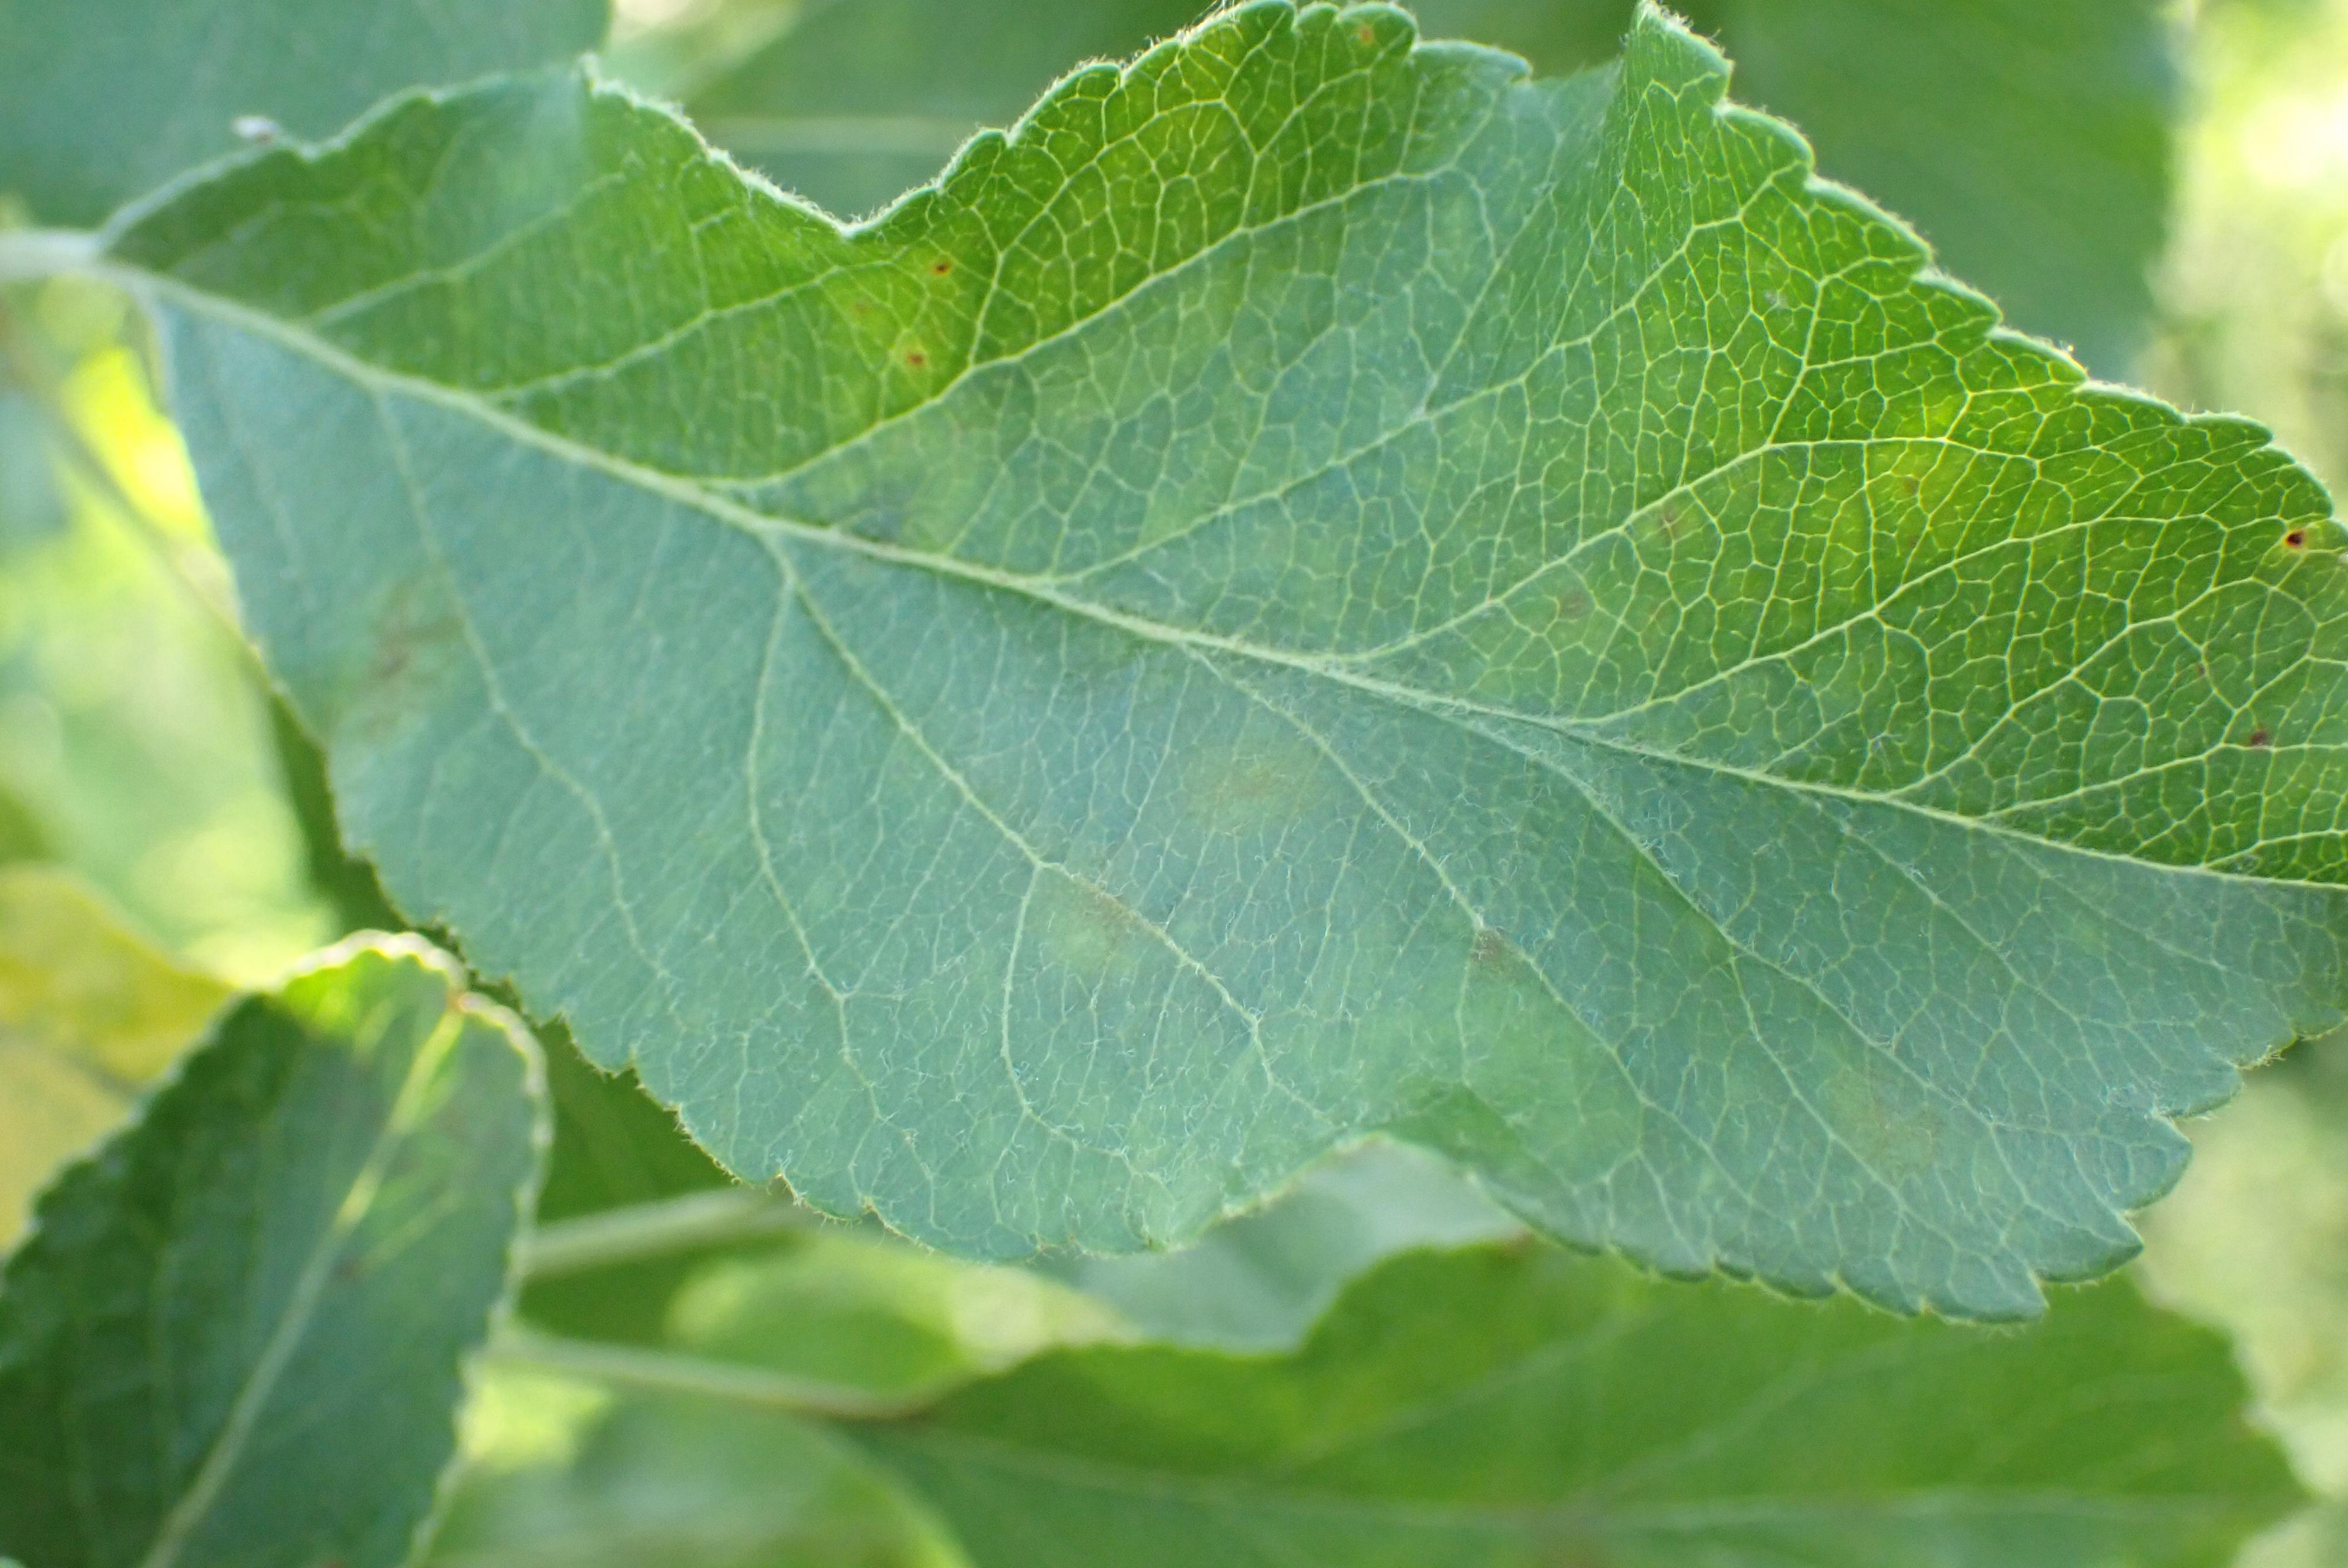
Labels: scab